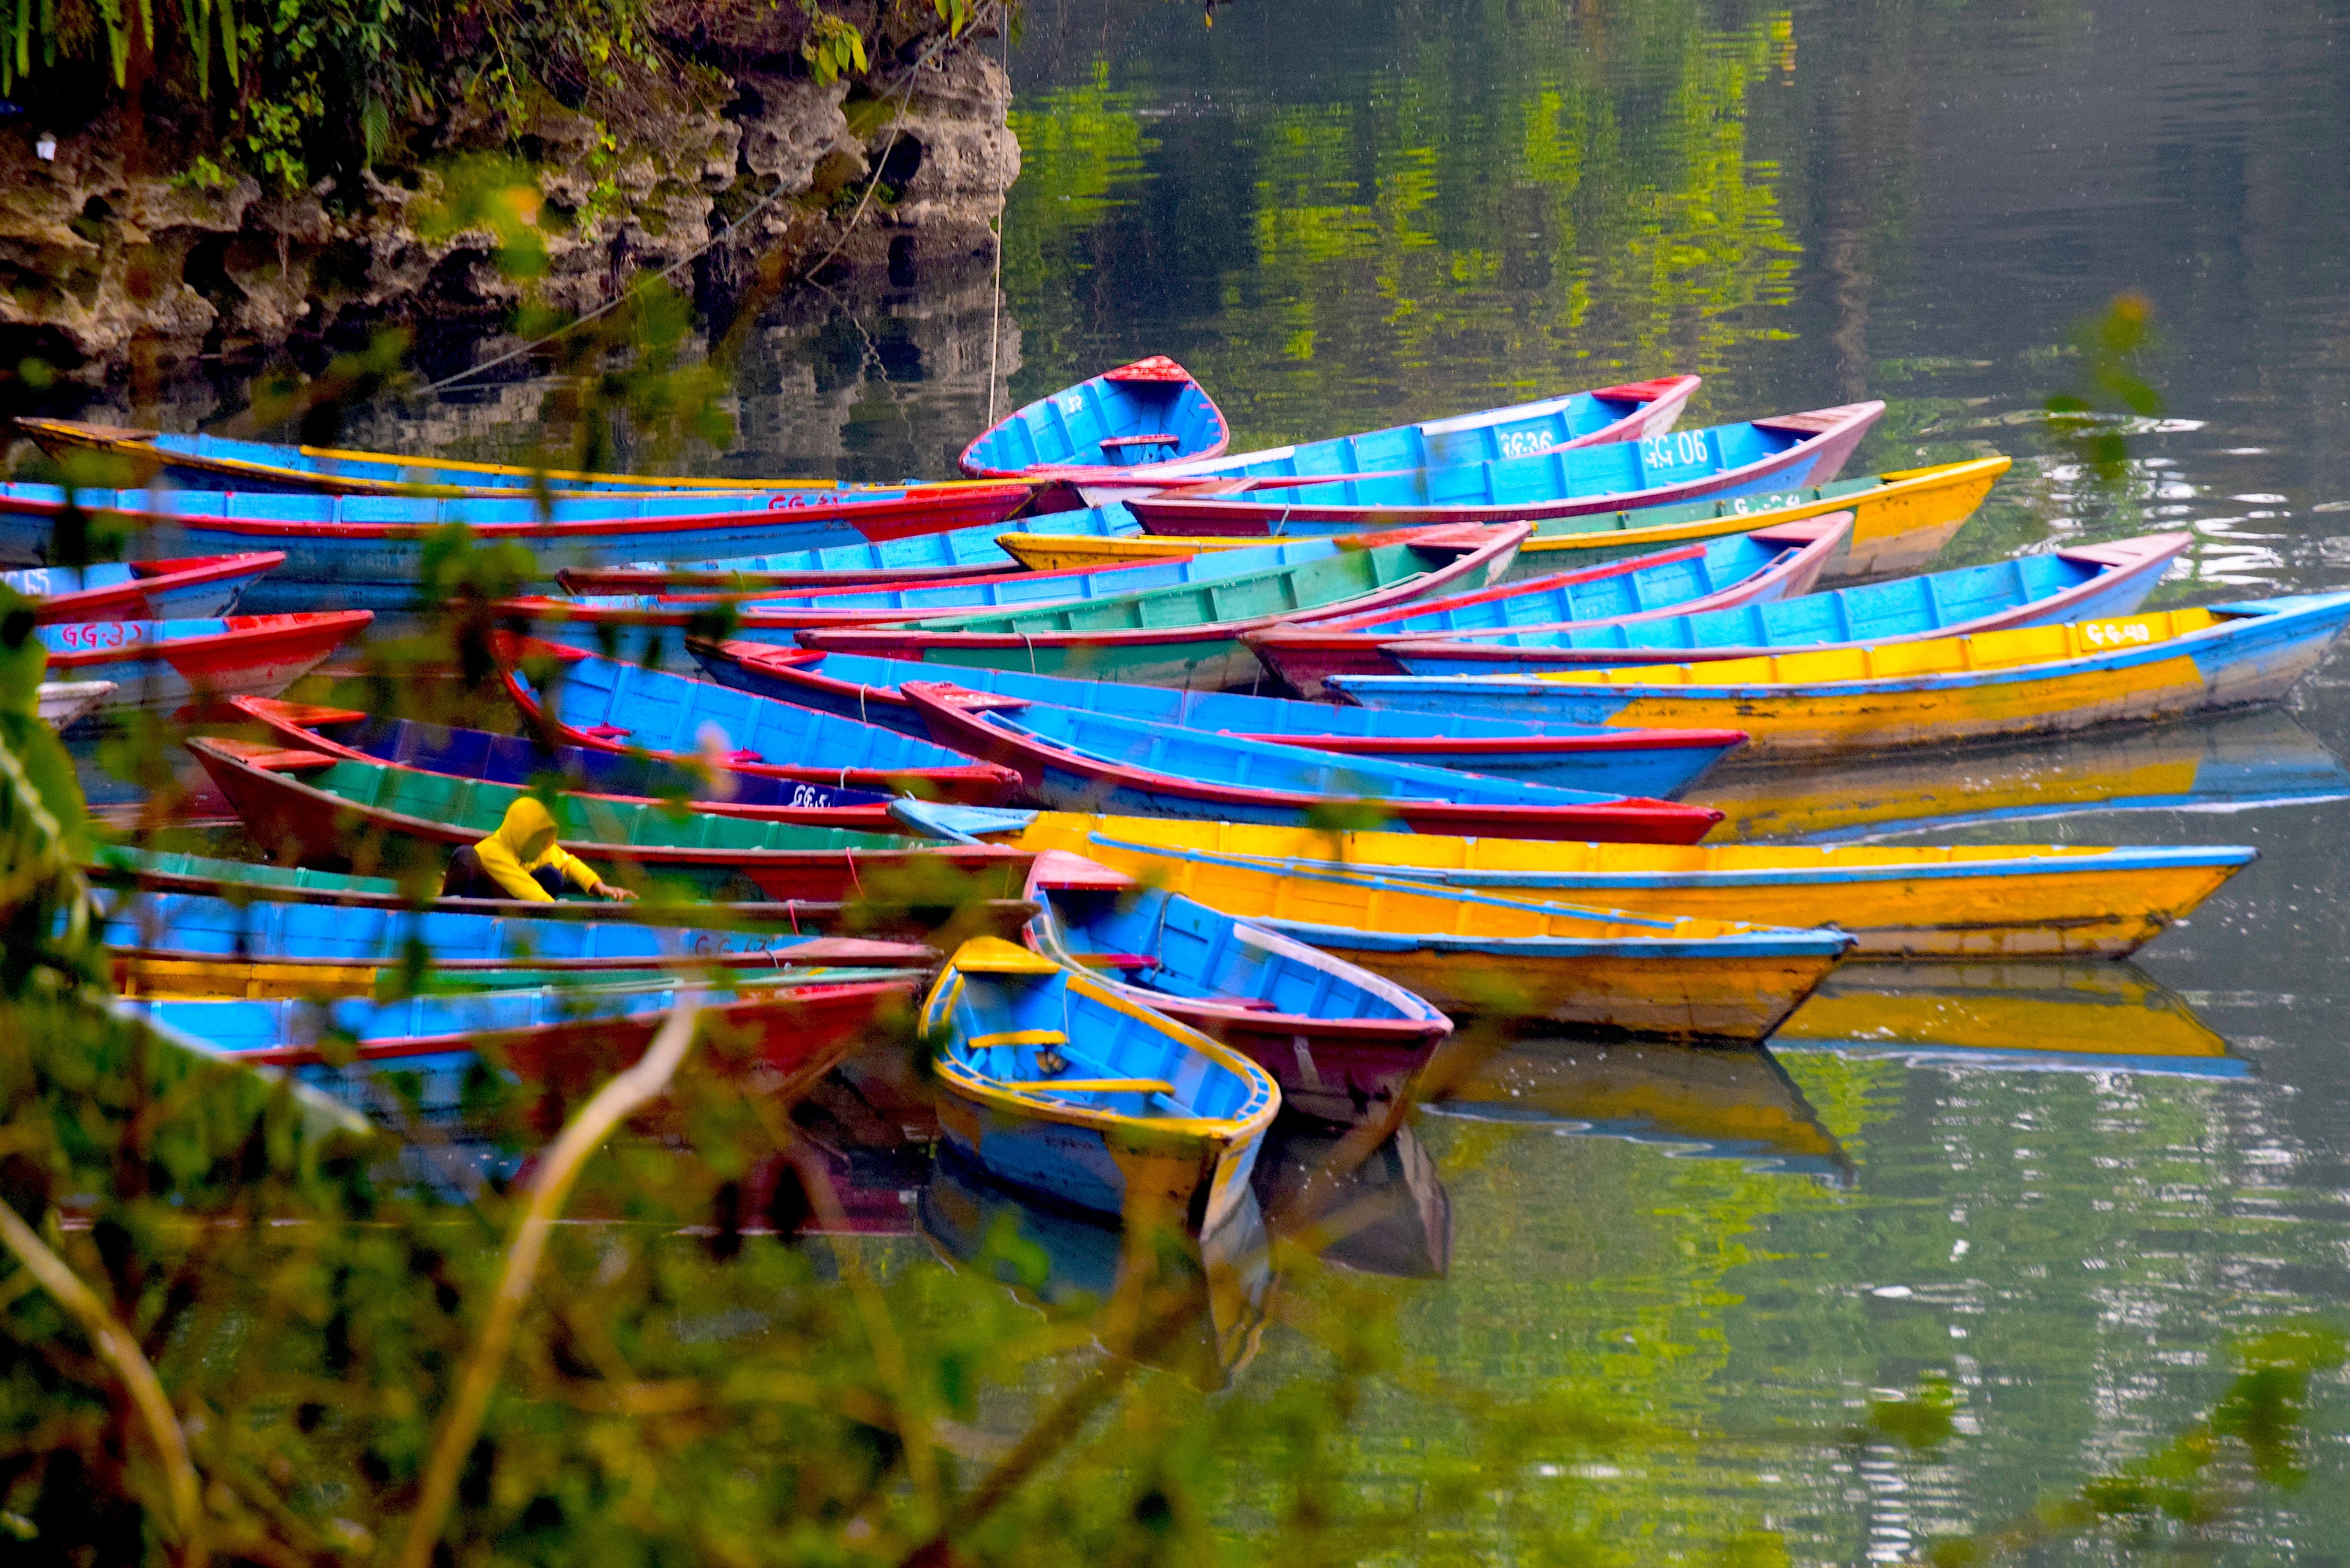
water, nature, boat, leaf, flower, reflection, vehicle, color, boating, colours, phewalake